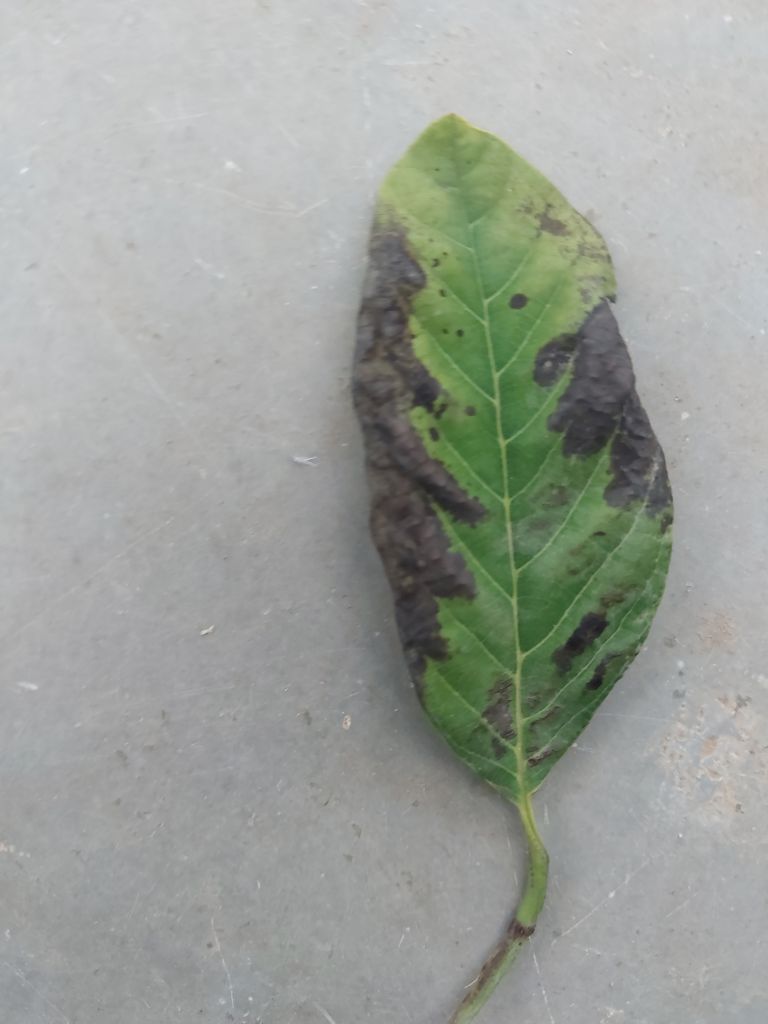
Disease label: Leaf spot on Leaves